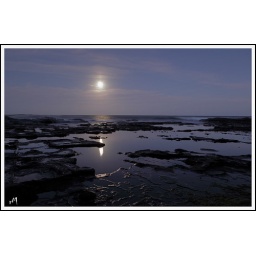
Moonlight over rock platform near Werry beach Gerringong.